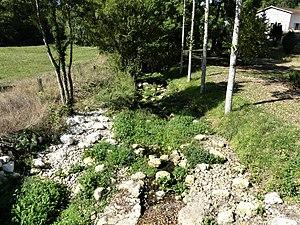
Au pont de la route départementale 708, la Nizonne marque la limite entre Mareuil en Périgord (ancienne commune de Saint-Sulpice-de-Mareuil) (à gauche) et Rudeau-Ladosse (à droite), Dordogne, France. Vue prise en direction de l'aval.
Rudeau-Ladosse est une commune française située dans le département de la Dordogne, en région Nouvelle-Aquitaine.
Saint-Sulpice-de-Mareuil est une ancienne commune française située dans le département de la Dordogne, en région Nouvelle-Aquitaine.